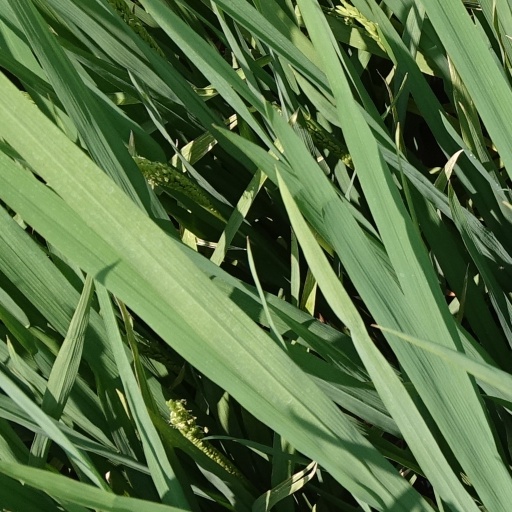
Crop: rice